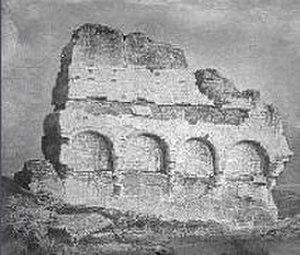
structures théâtre Vieux-Poitiers à Naintré (Vienne).
Le site archéologique du Vieux-Poitiers est localisé sur les communes de Cenon-sur-Vienne et de Naintré, dans le département de la Vienne. Ce site connut une occupation dès la période du Néolithique comme en témoigne la présence d'un menhir. Son occupation se prolongea à l'Âge du fer.